State feminism

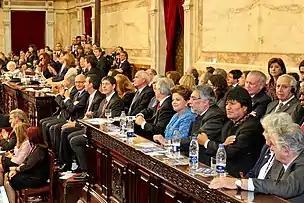

State feminism is when the government or the state adopts policies that are beneficial to women's rights and the improvement of women's lives. Scholars of state feminism look at the effectiveness of various government programs, and how they improve women's rights and their status in their localities. Some researchers, such as Elisabeth Friedman, have suggested that it is essential that there is a strong women's movement that works independent of the state in order for state feminism to be successful. In Australia and the Netherlands those involved with the promotion of state feminism can be called "femocrats." It can also be useful to apply the concept of state feminism to examine the policies towards women in countries that have a strong central state, such as Japan.